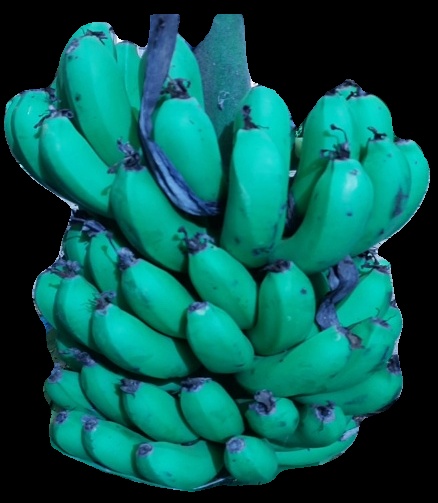
Variety: pachbale
Grade: grade2